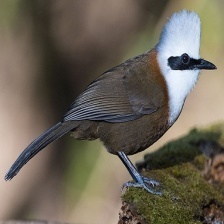
Species: SAMATRAN THRUSH
Scientific name: MYOPHONUS CASTANEUS